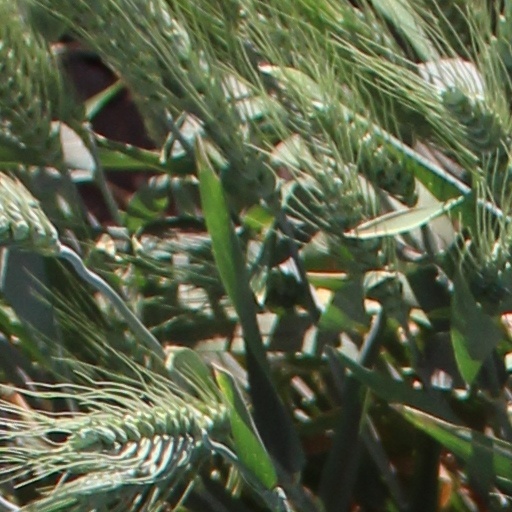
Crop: wheat